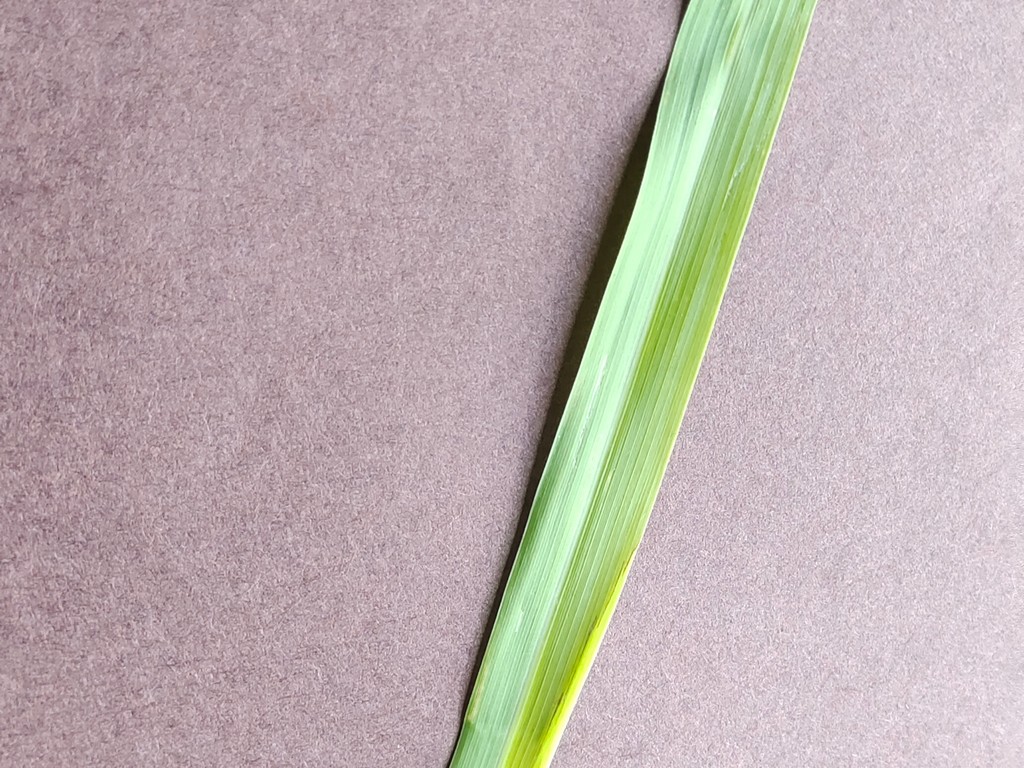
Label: Healthy